History of rail transport in Russia

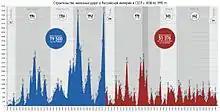
Russian railroads construction by year 1837–1989

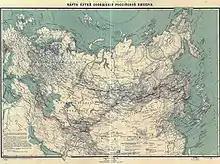
Map of Russian railroads in 1916

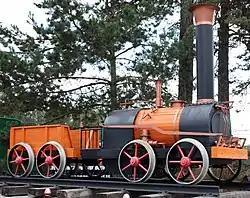
Model (2002) of the steam locomotive constructed by Cherepanov (1834)

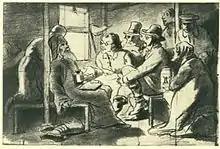
People of all ethnicities and walks of life would meet on Russian trains (sketch by Vasily Perov, 1880)

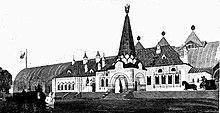
Tsarskoye Selo Imperial Station / Emperor railway station in Pushkin town 1913

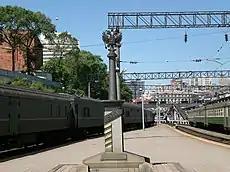
The marker for kilometre 9288, at the end of the Trans-Siberian Railway in Vladivostok

In the early 1830s Russian inventors father and son Cherepanovs built the first Russian steam locomotive. The first railway line was built in Russia in 1837 between Saint-Petersburg and Tsarskoye Selo, and called the Tsarskoye Selo Railway. It was long and linked the Imperial Palaces at Tsarskoye Selo and Pavlovsk. Track gauge was 6 feet (1830 mm). This railway has been described as a "toy" railway, as it had no economic, political or social impact on the Russian Empire.